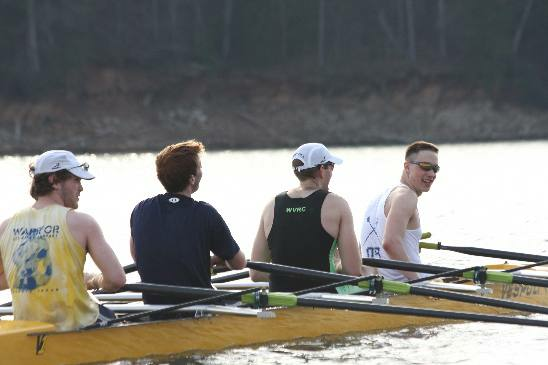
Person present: Yes